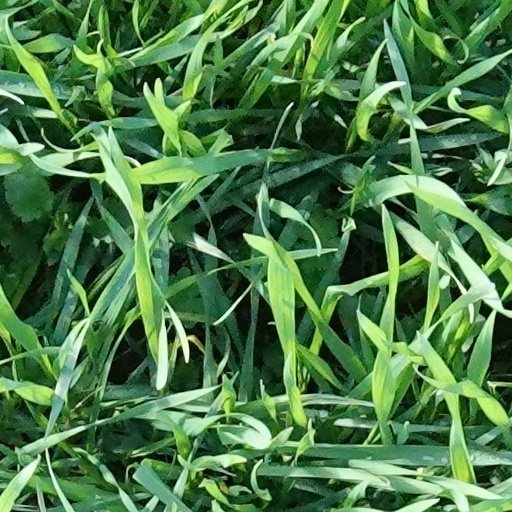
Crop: wheat